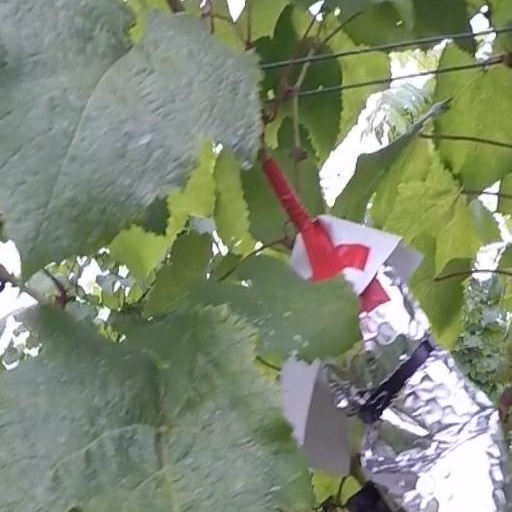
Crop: grape